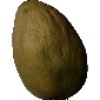
Label: Papaya 1